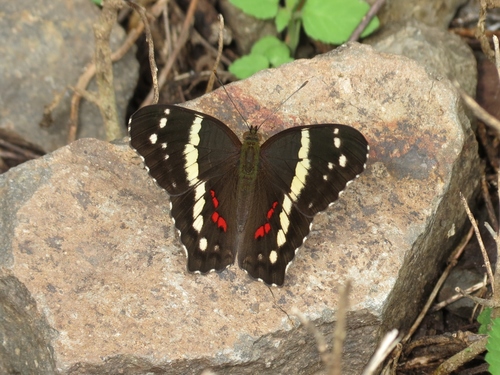
Scientific name: Anartia fatima
Common name: Banded peacock
Family: Nymphalidae
Order: Lepidoptera
Pollinator type: Primary pollinator
Habitat: Open areas and gardens
Geographic range: South America
Conservation status: Least Concern